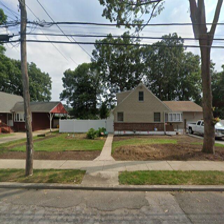
Label: streetView